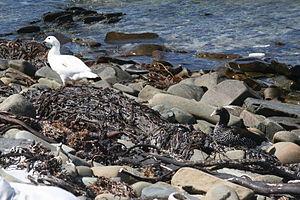
L'Ouette marine est une espèce d'oiseau de la famille des anatidés et au groupe des tadorninés.